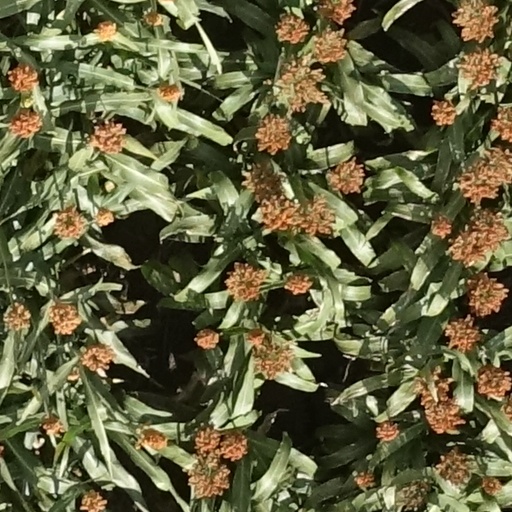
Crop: sorghum